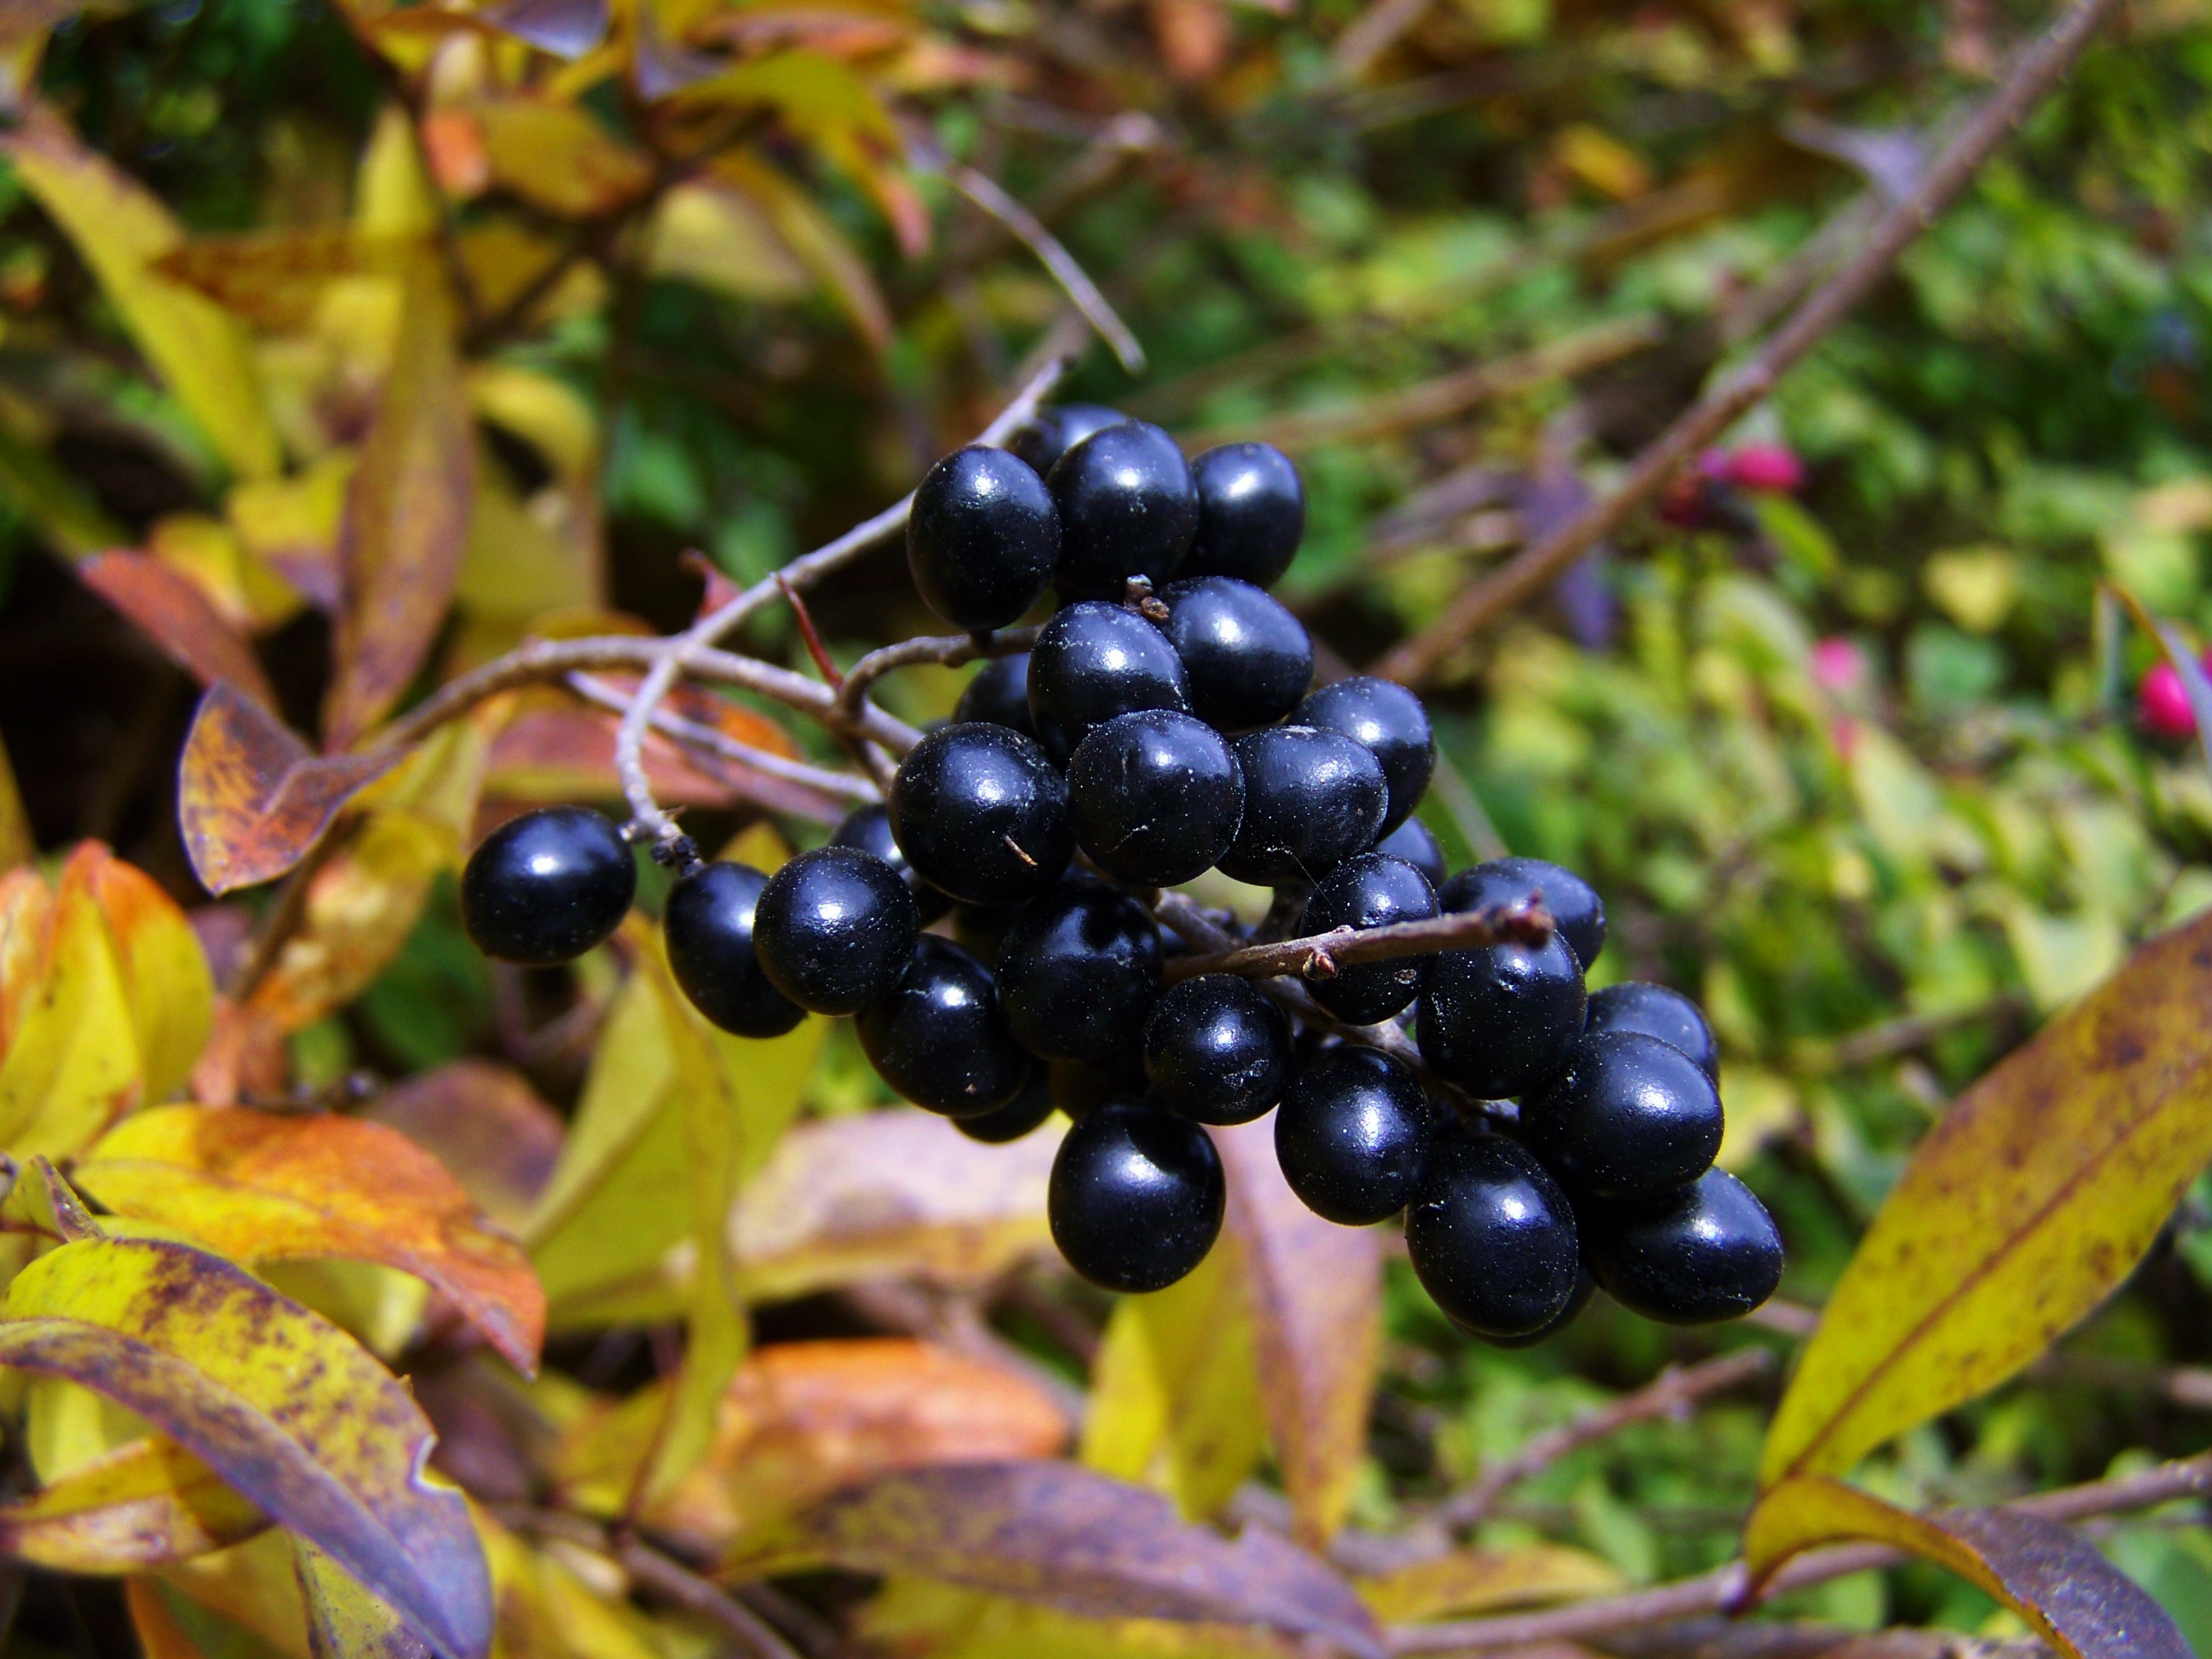
branch, plant, fruit, berry, flower, food, produce, autumn, flora, shrub, macro photography, flowering plant, black berries, bilberry, huckleberry, chokeberry, land plant, zante currant, empetrum